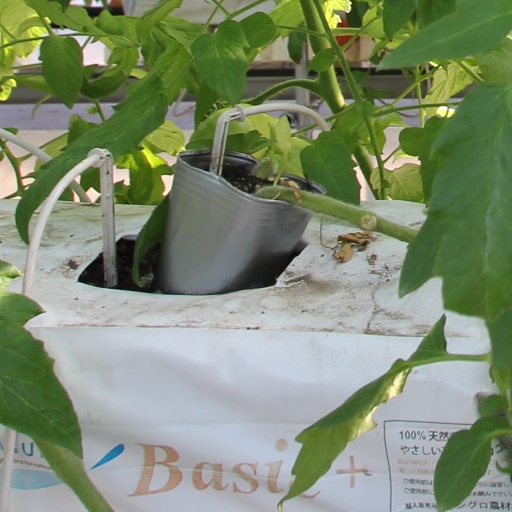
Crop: tomato